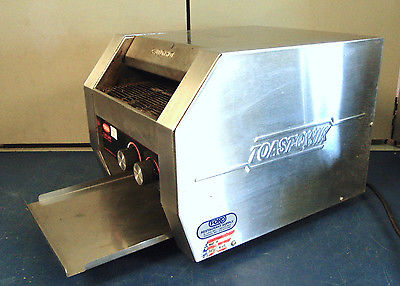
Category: toaster